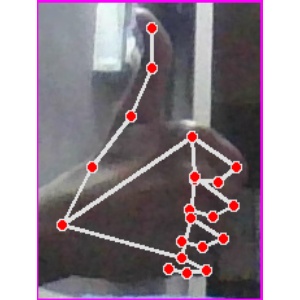
अक्षर: थ